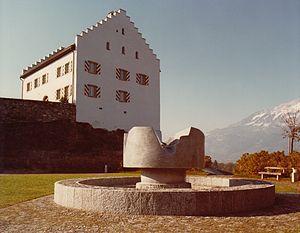
Bendern est un village du Liechtenstein, sur le territoire de la commune de Gamprin. C'est l'un des plus anciens du pays.